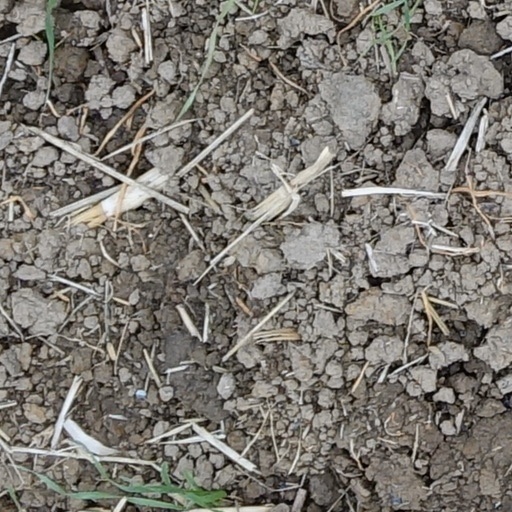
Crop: wheat